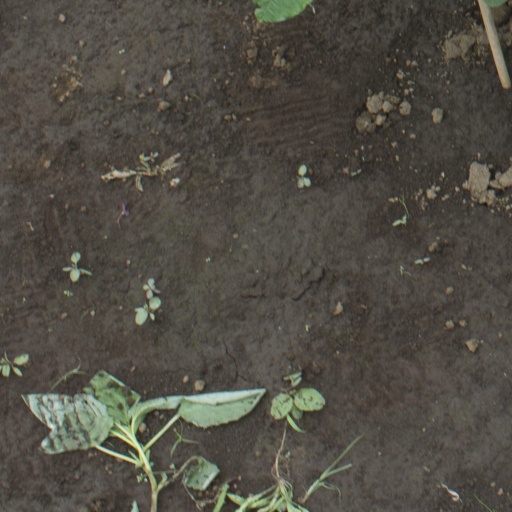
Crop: soybean